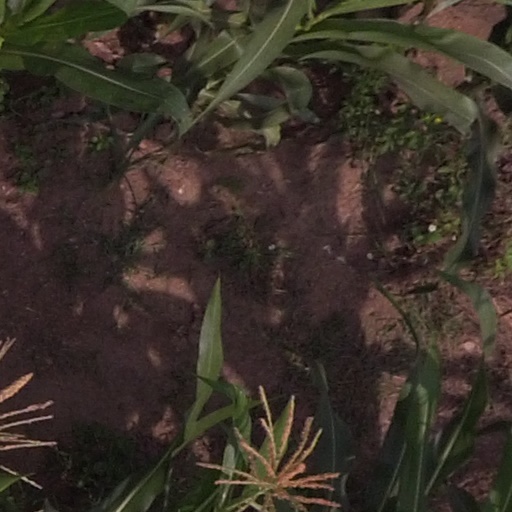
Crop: maize; corn